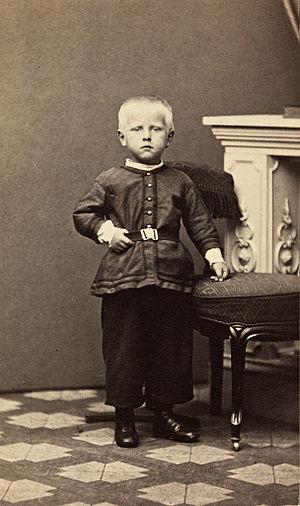
Fridtjof Wedel-Jarlsberg Nansen, né le 10 octobre 1861 à Store Frøen près de Christiania en Norvège et mort le 3 mai 1930 dans sa propriété de Polhøgda à Lysaker dans la commune de Bærum, est un explorateur polaire, scientifique, homme d'État et diplomate norvégien.